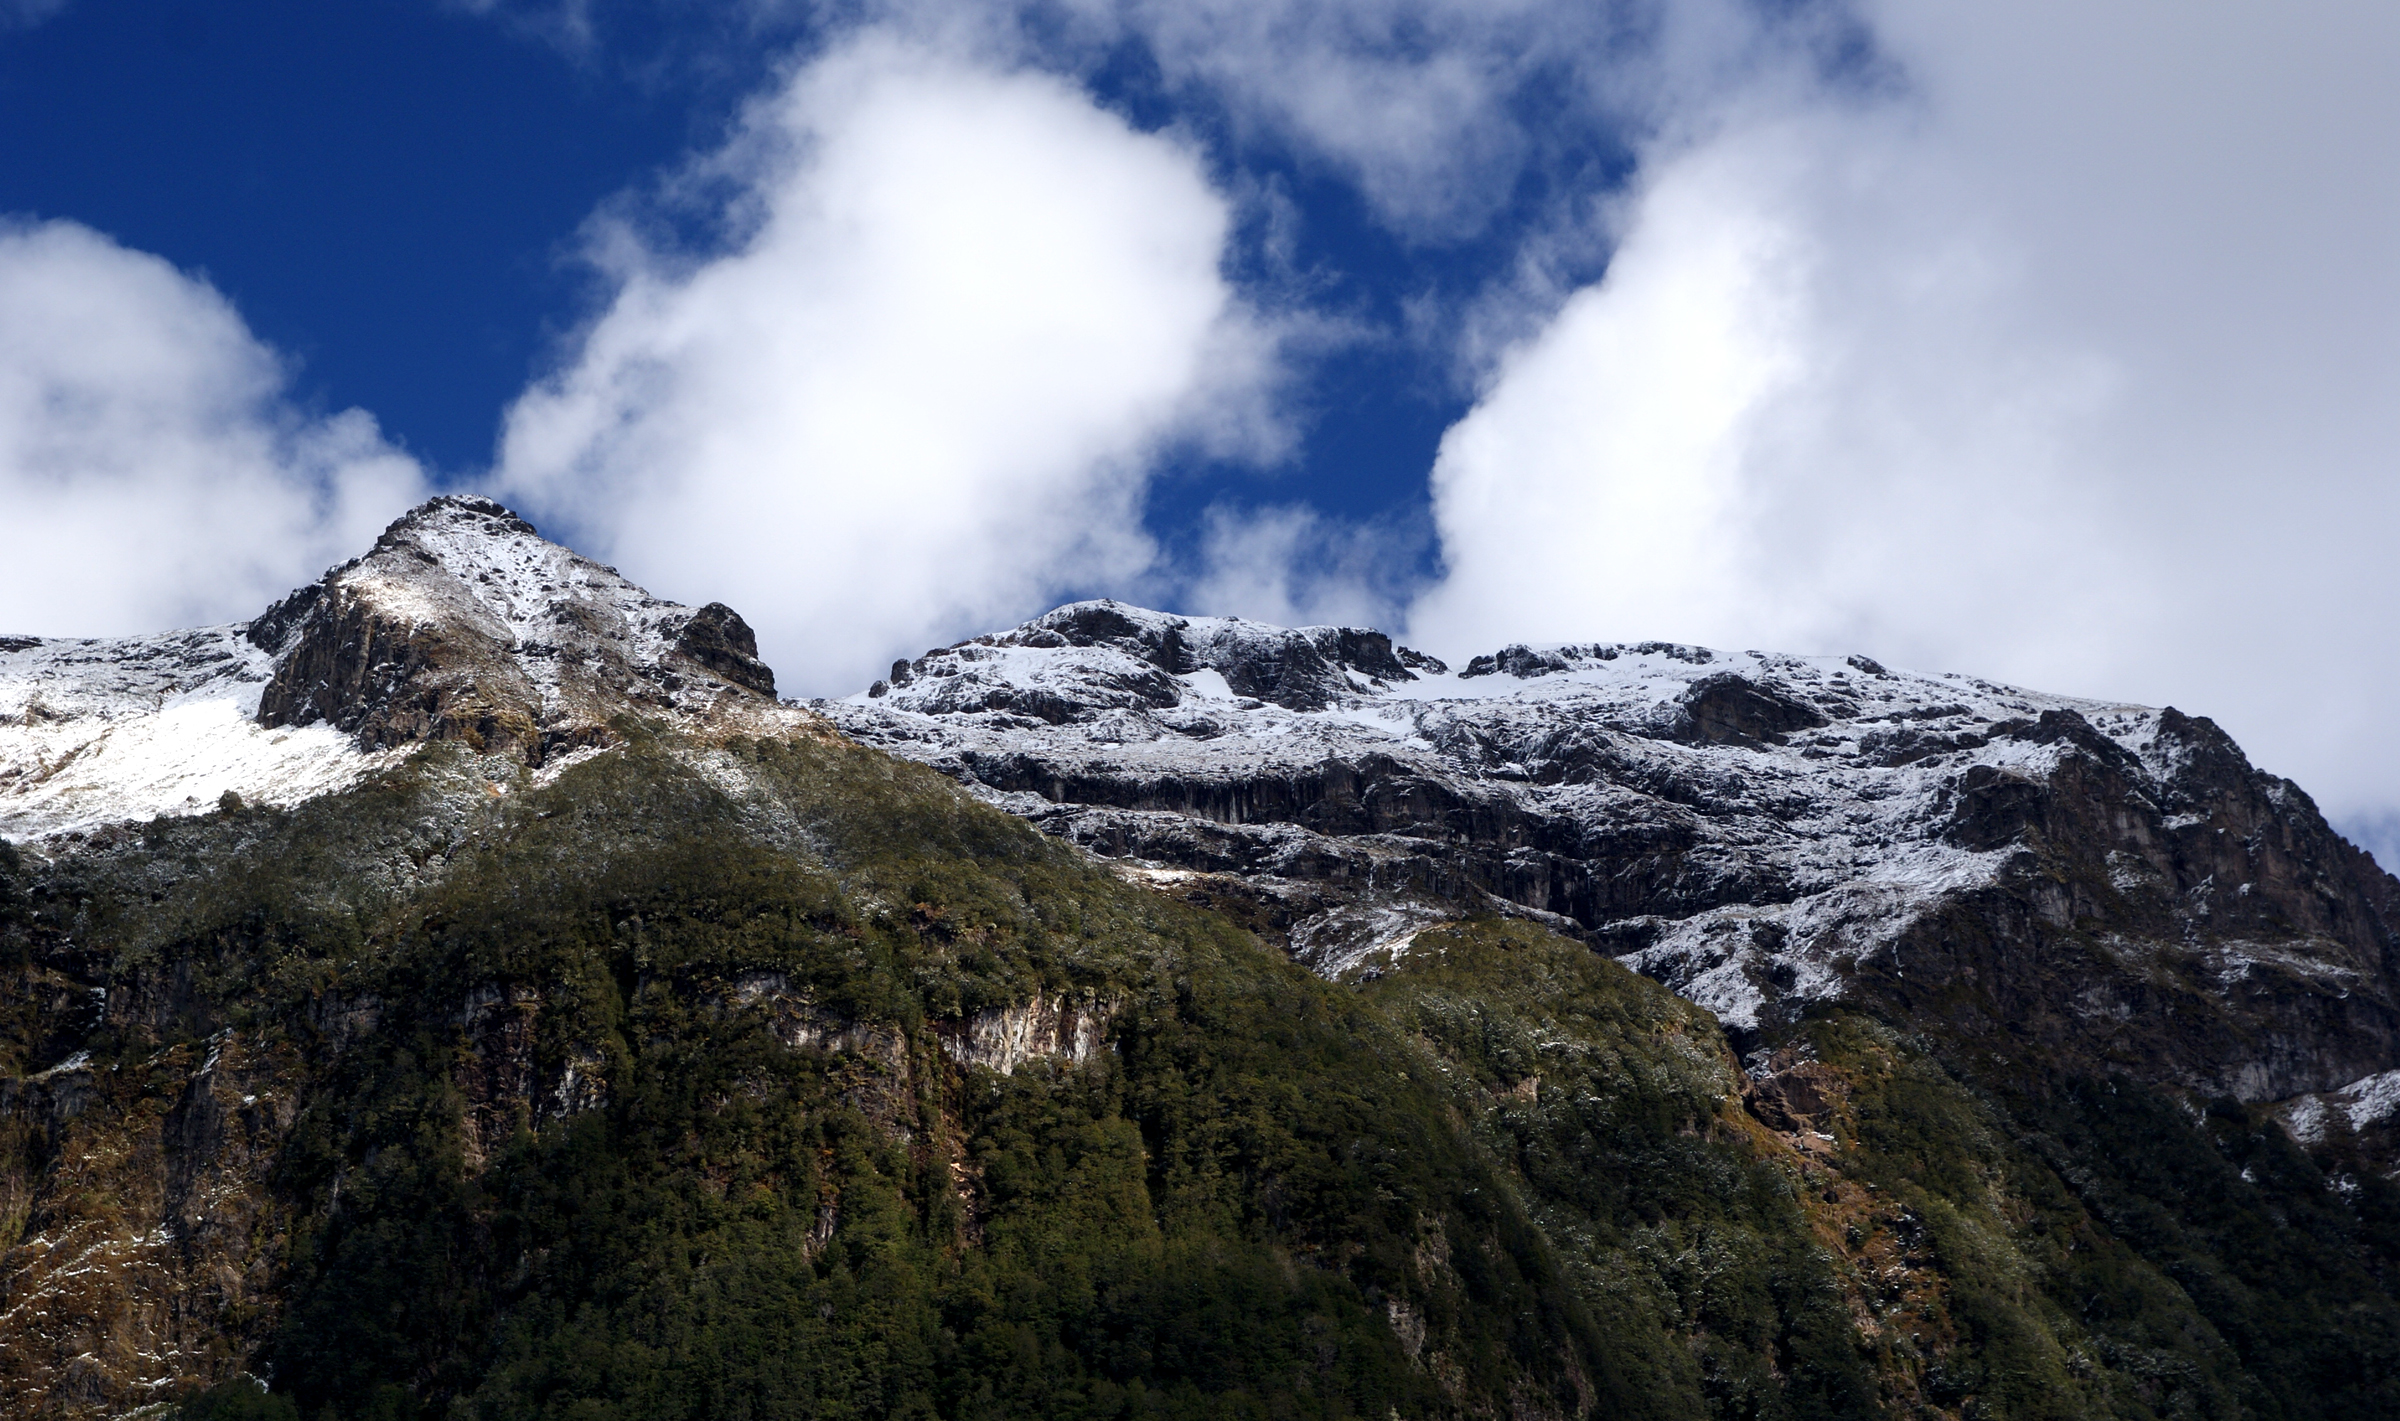
landscape, nature, wilderness, walking, mountain, snow, cloud, hiking, adventure, mountain range, recreation, wildlife, ridge, summit, mountaineering, mountains, alps, backpacking, newzealand, waterfalls, plateau, flickrelite, fell, cirque, fiordland, fiordlandnationialpark, boatride, grandpacifictours, jucycruises, highcliffs, lunchcruise, worldheritagesite, landform, mountain pass, outdoor recreation, geographical feature, mountainous landforms, geological phenomenon